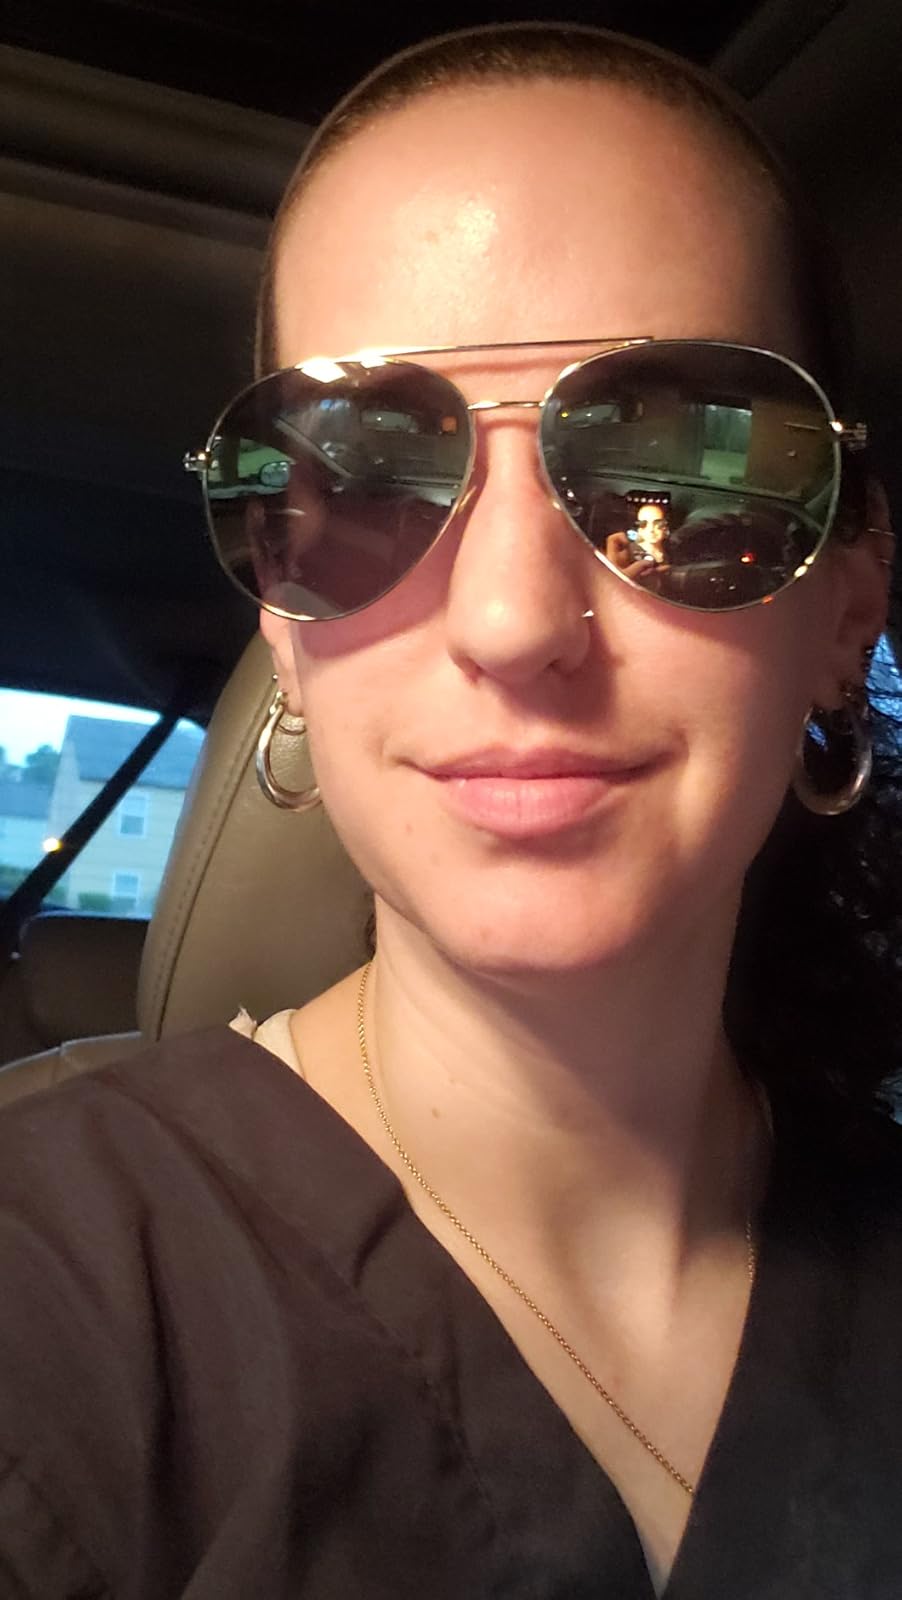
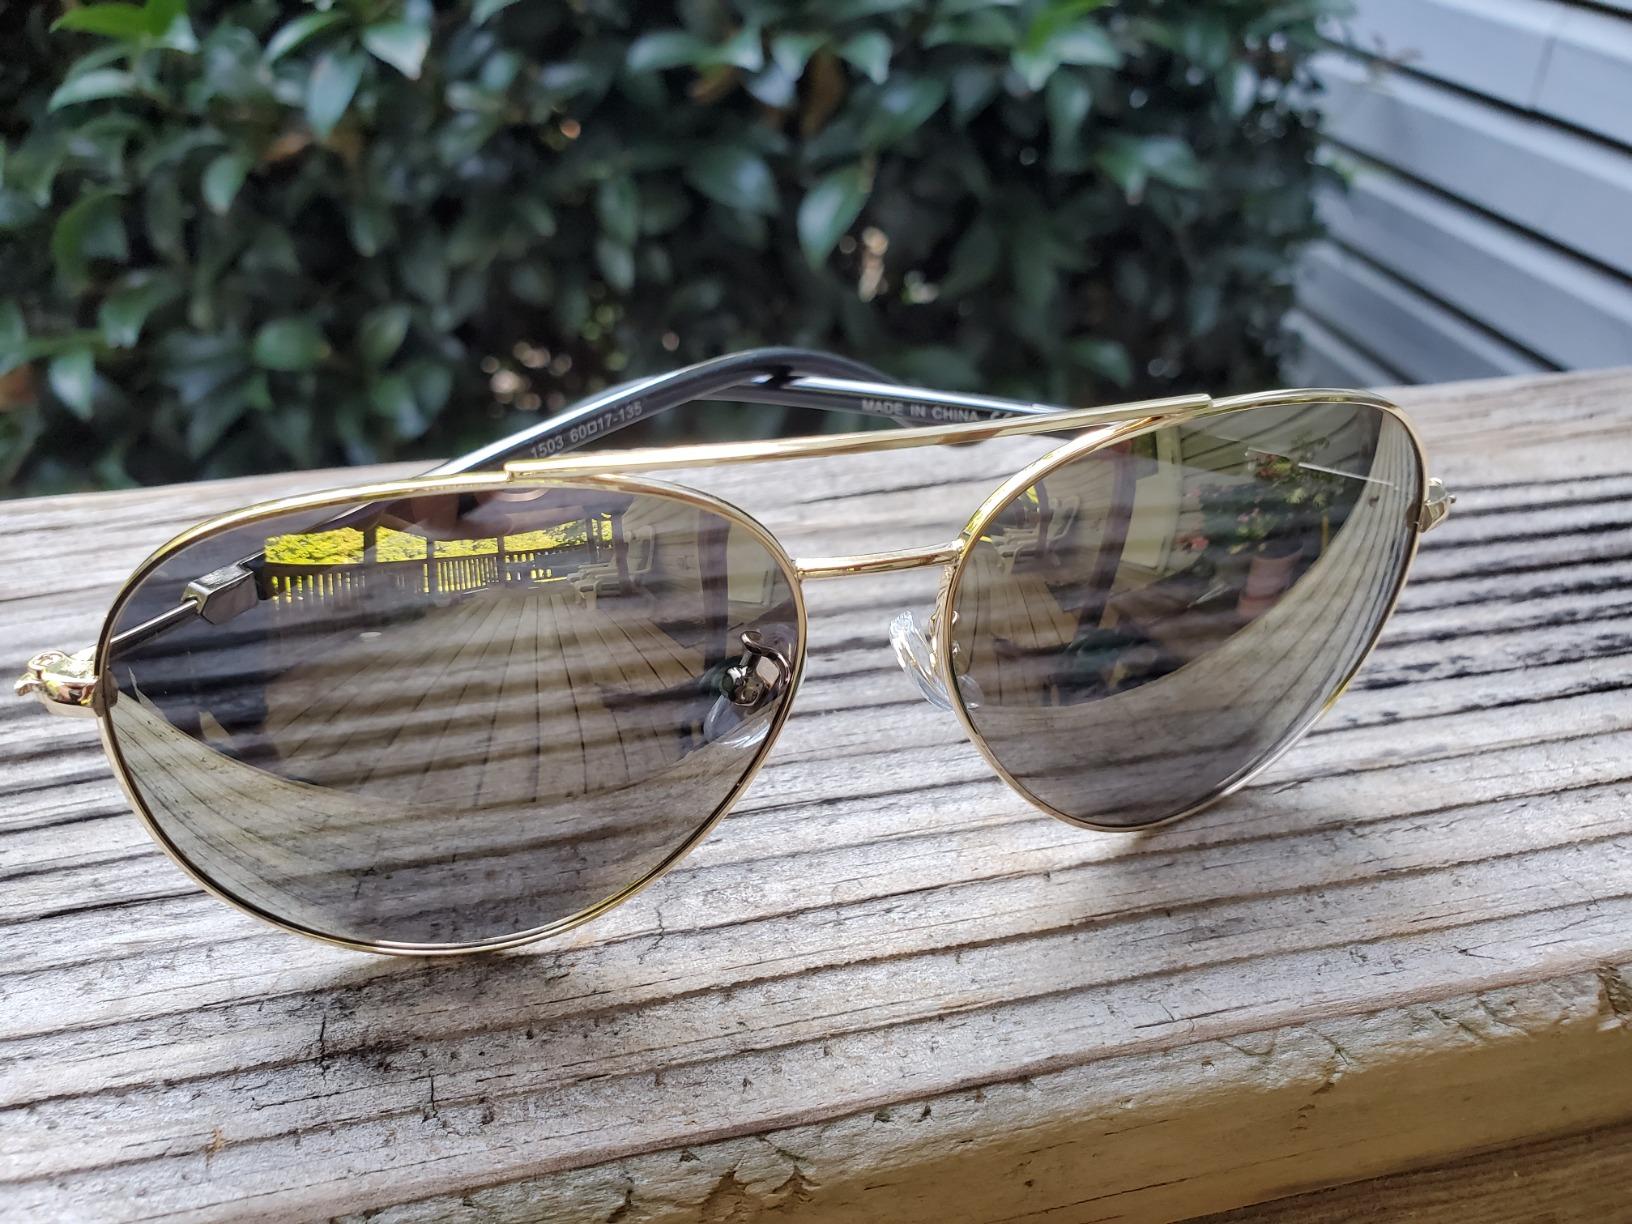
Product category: accessories_sunglasses
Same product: yes